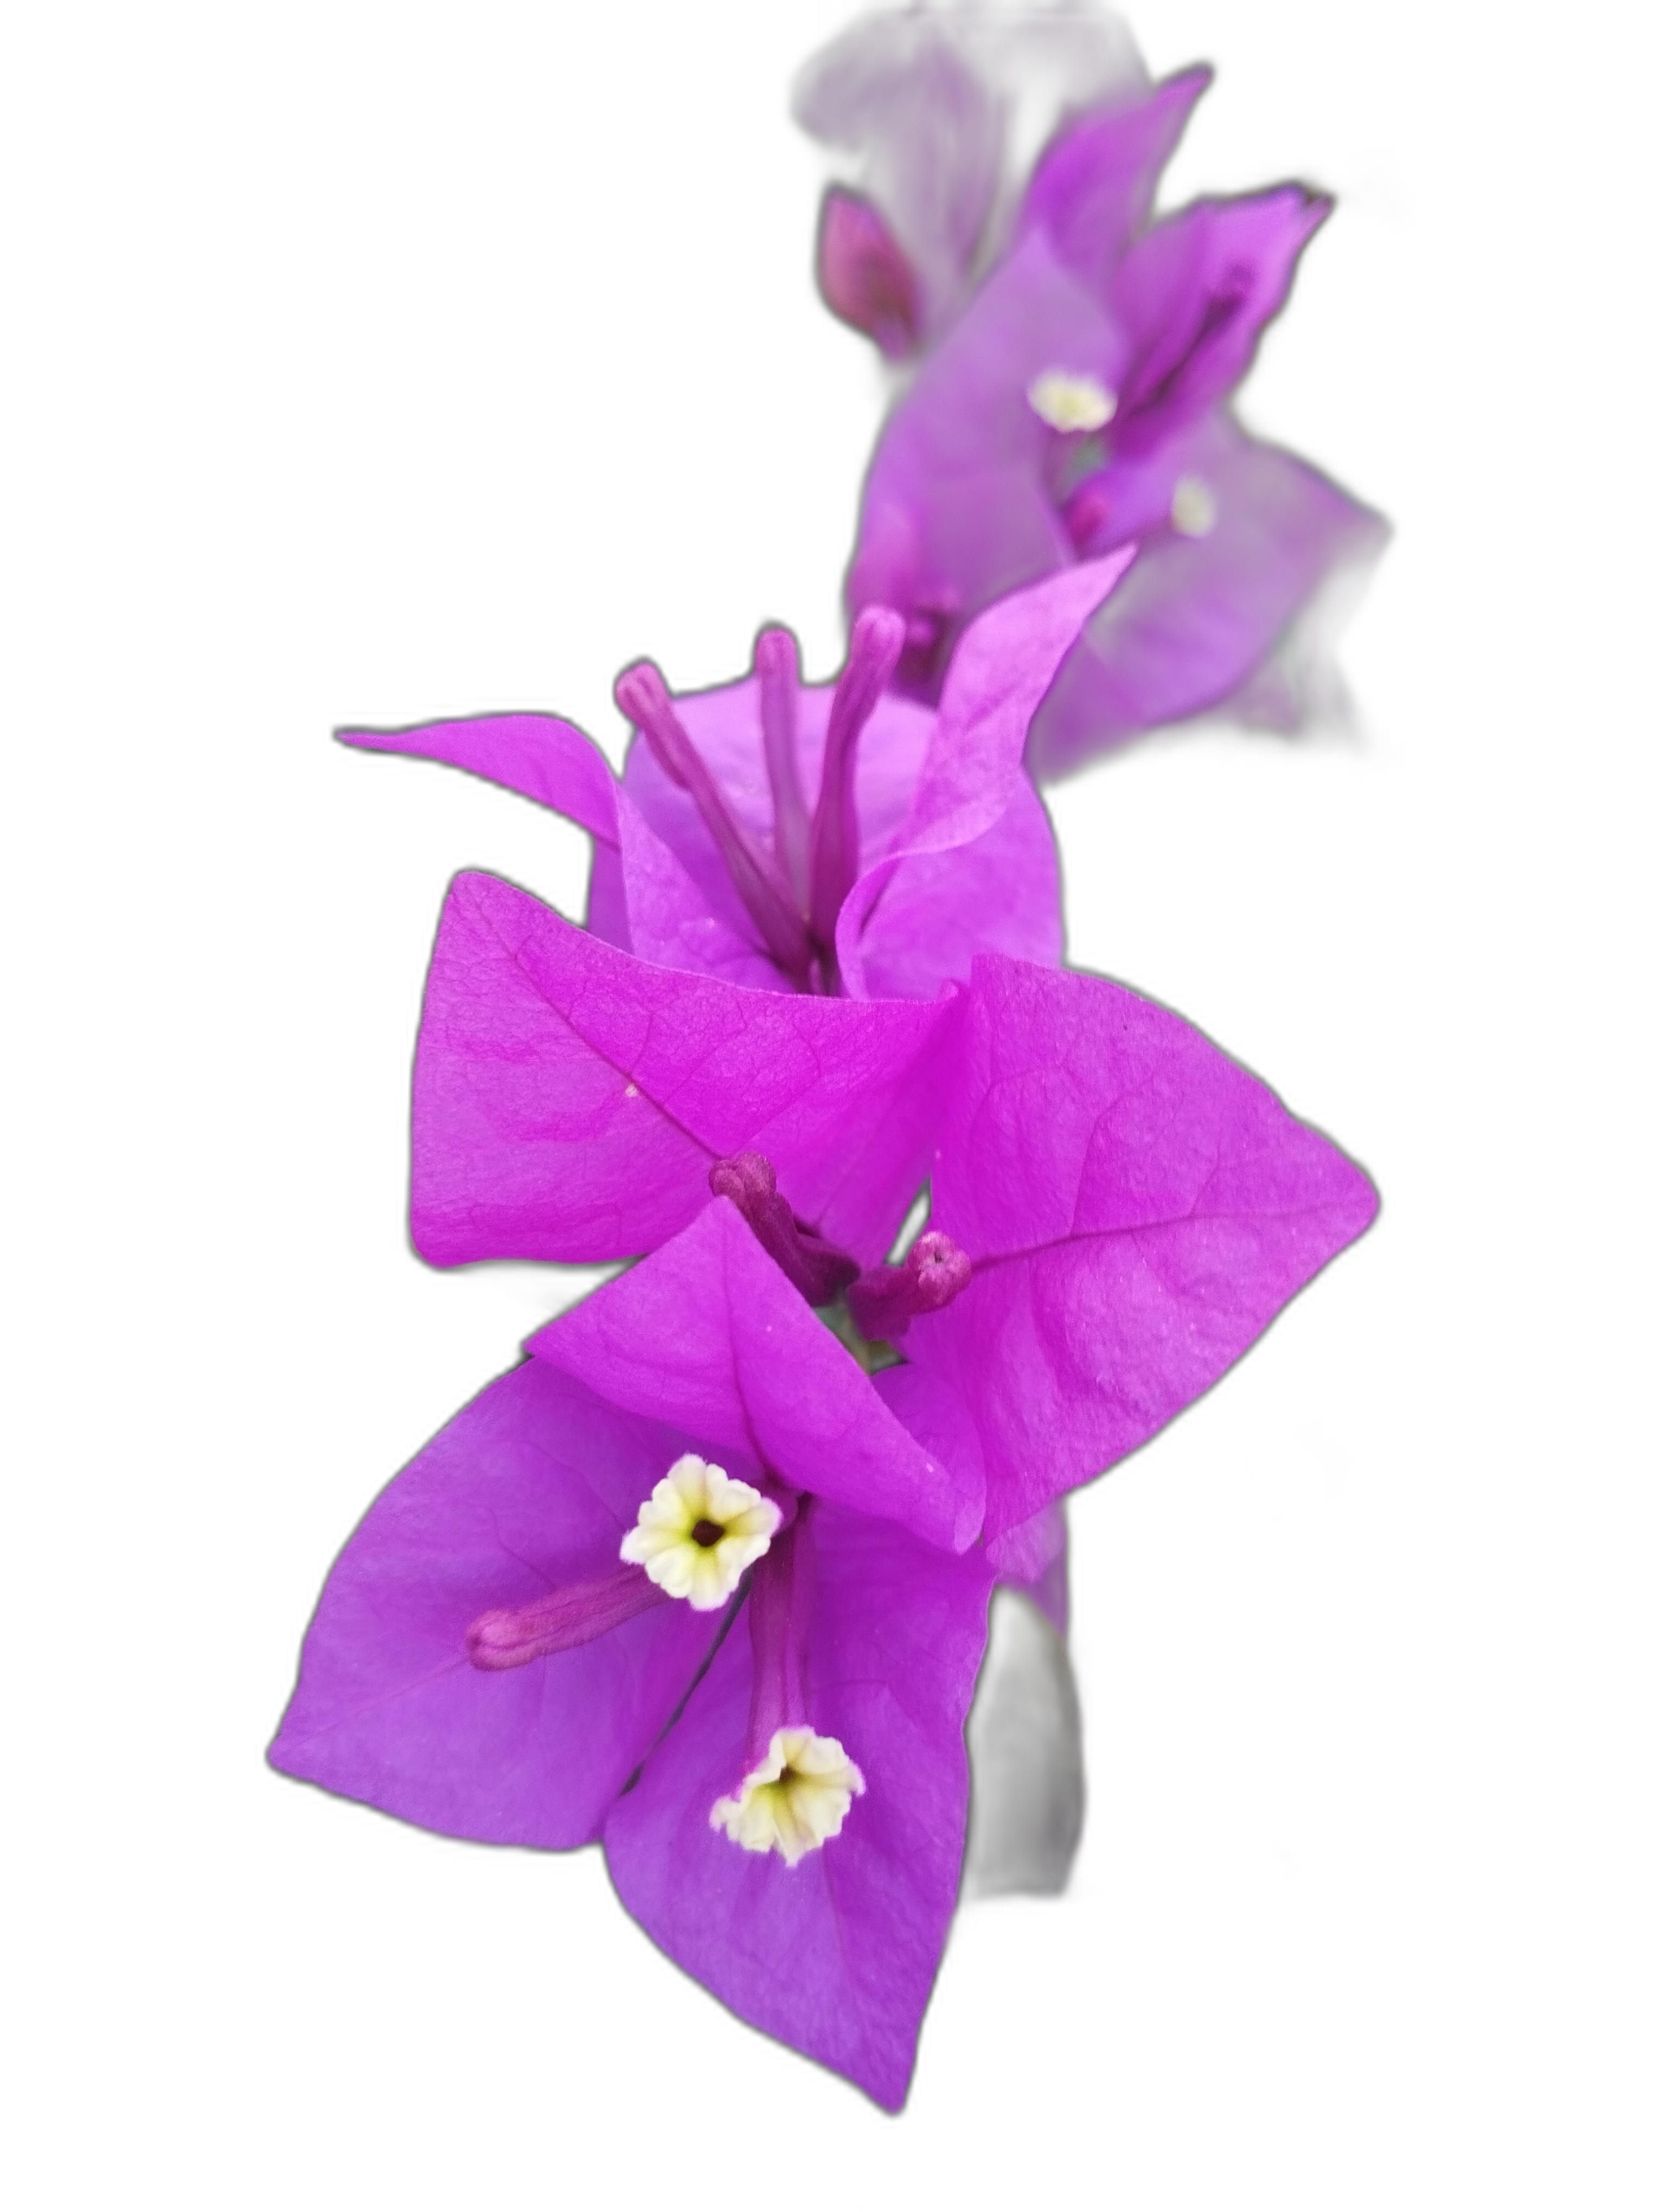
Label: Bougainvillea